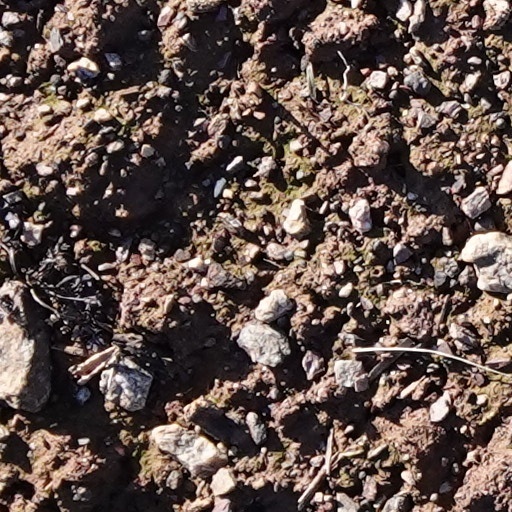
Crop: wheat